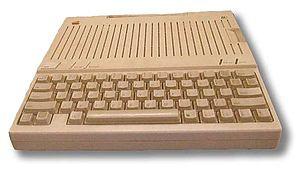
L'Apple II est l'un des premiers ordinateurs personnels au monde fabriqué à grande échelle. Conçu par Steve Wozniak, commercialisé le 10 juin 1977 par Apple, il commence sa carrière auprès des particuliers passionnés, mais la sortie du premier tableur, VisiCalc en 1979 permit son entrée dans le monde professionnel et une augmentation très importante de ses ventes, faisant la richesse subite de la société Apple à cette époque.